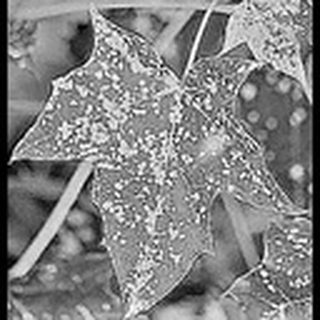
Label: cotton_powdery_mildew